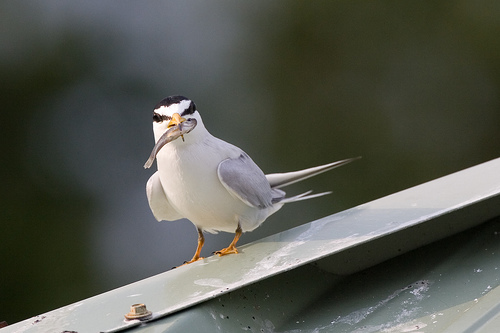
a white bird with light grey wings, black cheek patches and crown with a yellow bill, tarsus and feet.
bird has white body feathers, white breast feather, and yellow beaka small white bird with white belly, breast and the black crown and the bill is yellow and pointed
this small bird is mostly white with gray wings and tail as well as black stripes on its head.
this white bird has yellow legs and beak and a white body with black strips on its face.
this bird is white with grey and has a very short beak.
the bird has webbed feet, large yellow bill and large wingbars.
a short bird with a white body, and black and white head, orange feet, and a short curved beak.
this white bird has gray wings, a black crown and long orange tarsus
this white bird has grey wings, a long tail, black on the top of its head and around its eyes, an orange beak, and orange webbed feet.
Species: Least Tern